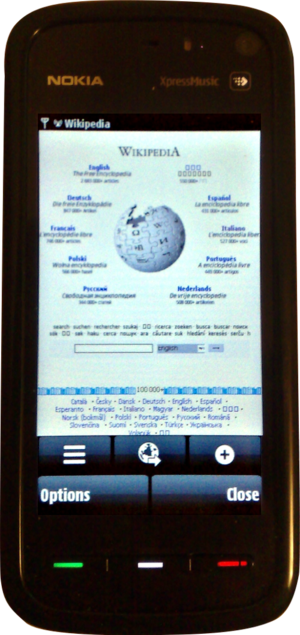
XpressMusic est une gamme de téléphones mobiles Nokia spécialement conçus pour la lecture de musique. Tous les combinés XpressMusic étaient fabriqués avec des emplacements mémoire MicroSD extensibles et des touches de musique dédiées, de sorte que ces téléphones pouvaient également être utilisés comme lecteurs MP3. La gamme XpressMusic était lancée en septembre 2006 pour concurrencer la série Walkman de Sony Ericsson. A l'exception d'un seul appareil, tous les modèles XpressMusic appartenaient à la série 5000.
Le Nokia 5800 XpressMusic est un smartphone et lecteur multimédia conçu par Nokia. Il a été annoncé le 2 octobre 2008 et est sorti le 27 novembre 2008 en France. Ayant pour nom de code « Tube », il est le premier téléphone tactile de Nokia sous l'interface Symbian S60 commercialisé à grande échelle. Il a été attendu pendant plusieurs mois depuis le lancement de l'iPhone, Nokia n'ayant pas de téléphone concurrent sur ce segment de smartphones. Ce téléphone fait partie de la série nommée « XpressMusic » qui est spécialisée dans la musique et le multimédia. Il dispose d'une connectivité 3G+, le Wi-Fi, le Bluetooth ainsi qu'une puce A-GPS. L'appareil photo numérique de type Carl Zeiss dispose d'une définition de 3,2 mégapixels.